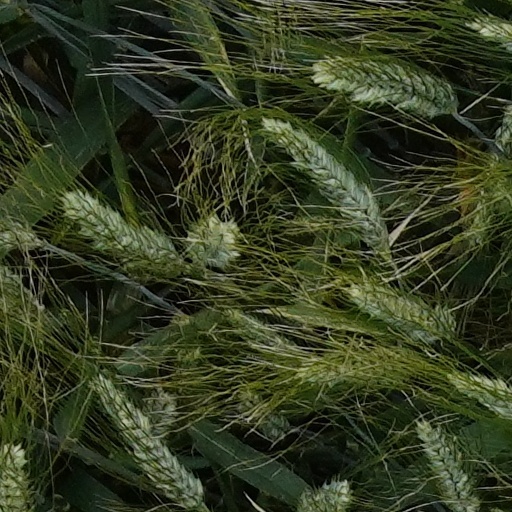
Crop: wheat